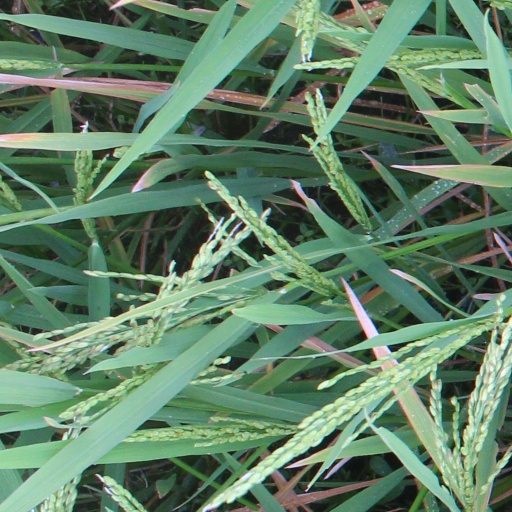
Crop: rice